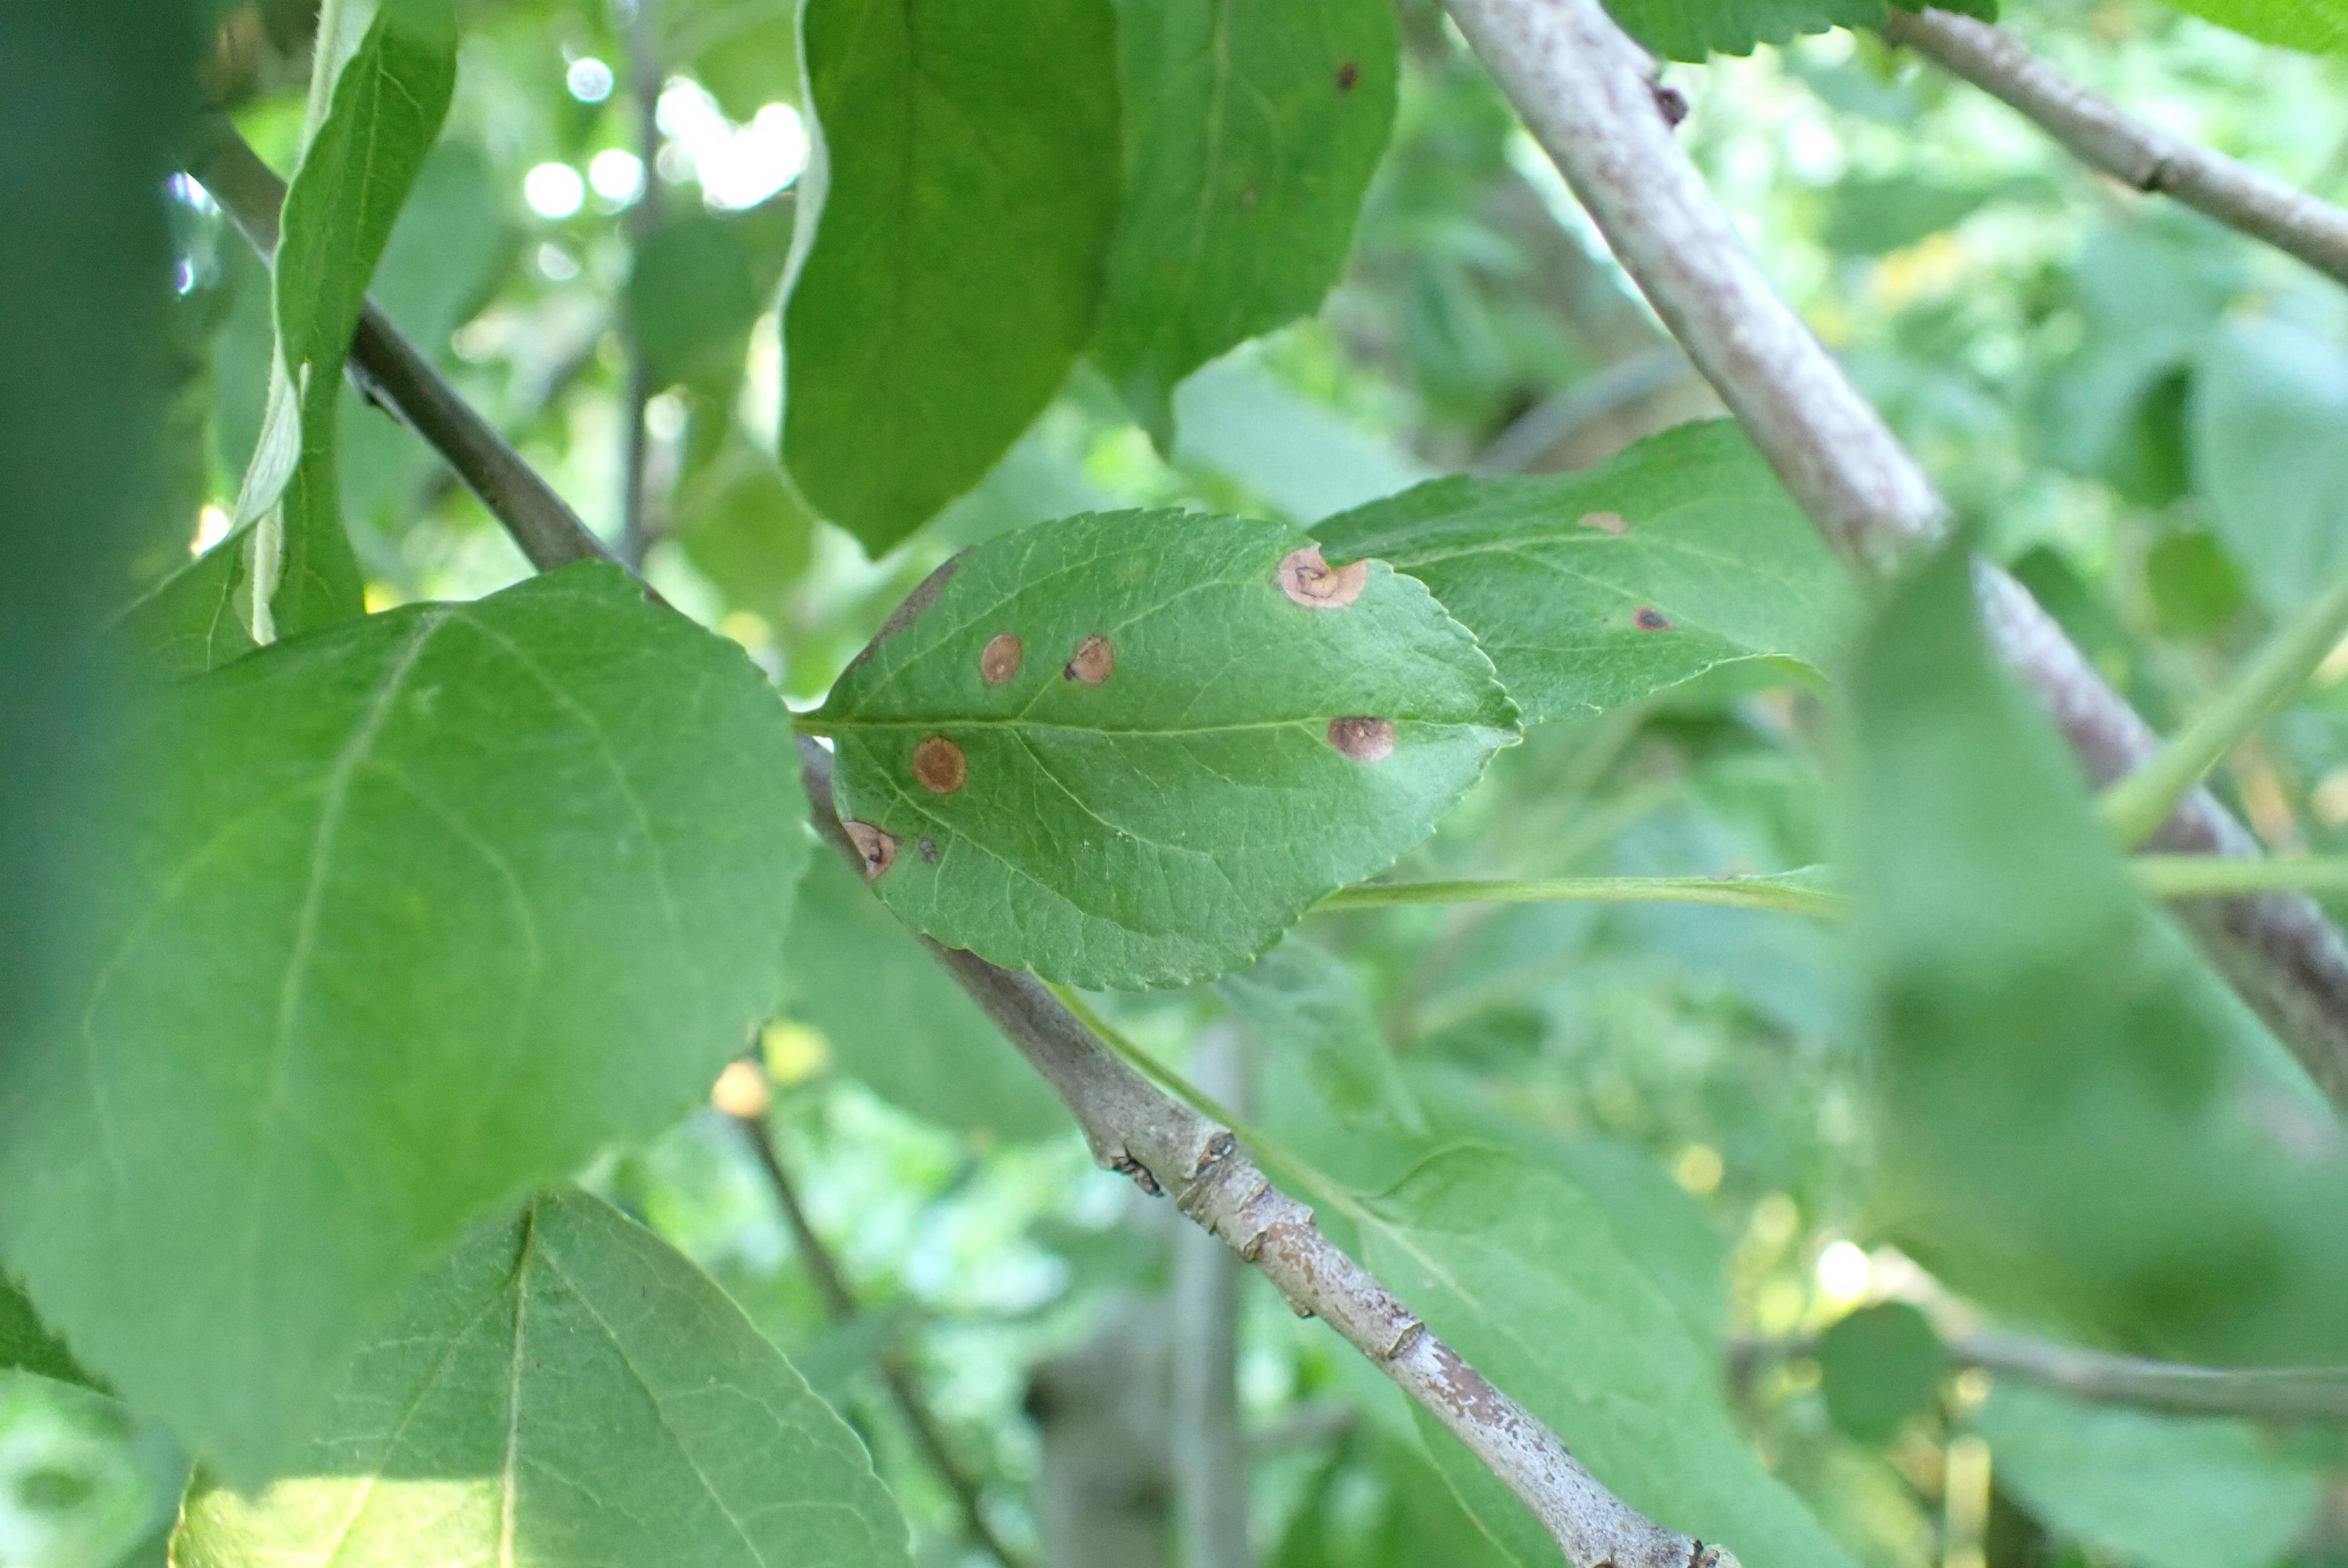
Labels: frog_eye_leaf_spot